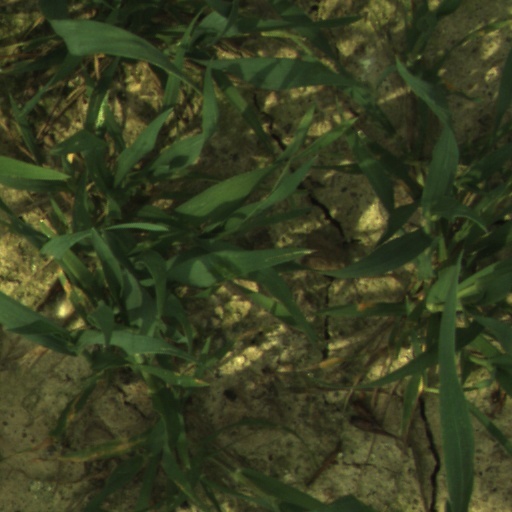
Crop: wheat